Roquelaure

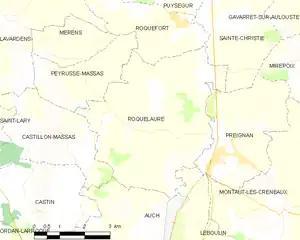
Roquelaure and its surrounding communes

The village is situated on a rocky height near the site of an Iron-Age oppidum and Gallo Roman villa on the neighboring hill of La Ciotat (La Sioutat). The ruins of Roman baths were found in the 18th century, which may be part of the same villa that was discovered more recently in 1898 and excavated in the 1960s.